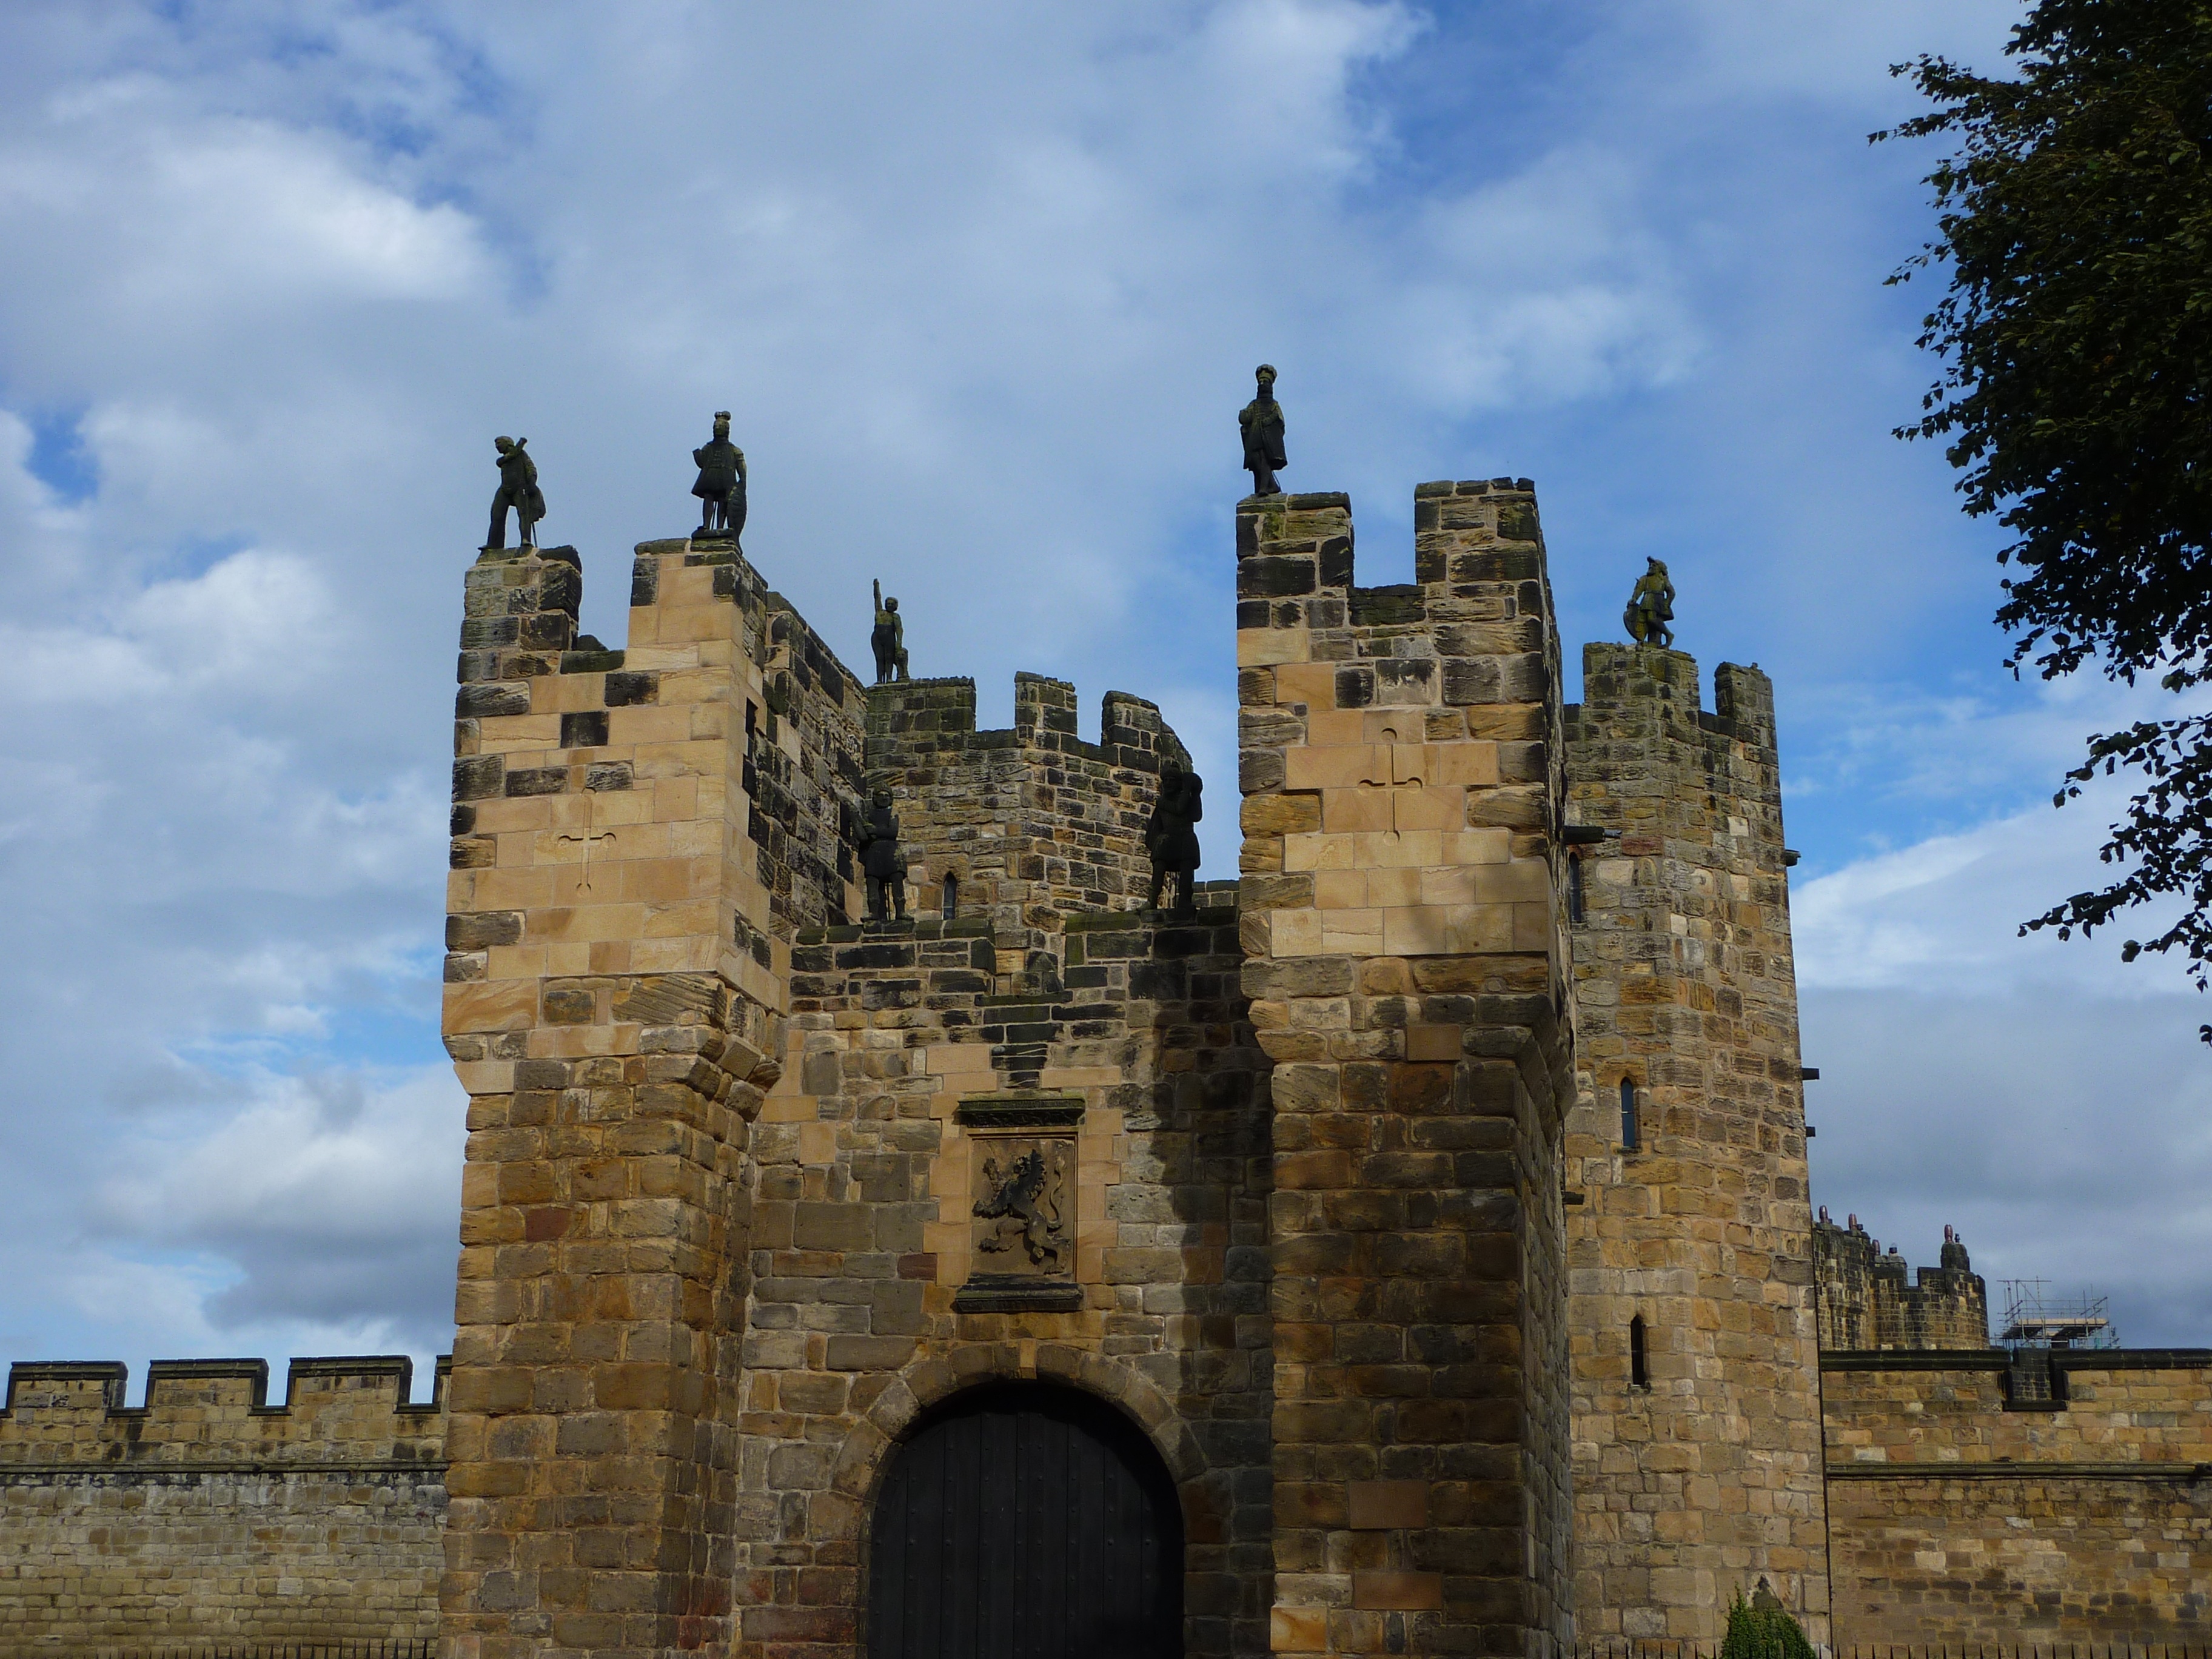
building, chateau, tower, castle, landmark, gate, england, fortress, historic site, alnwick castle